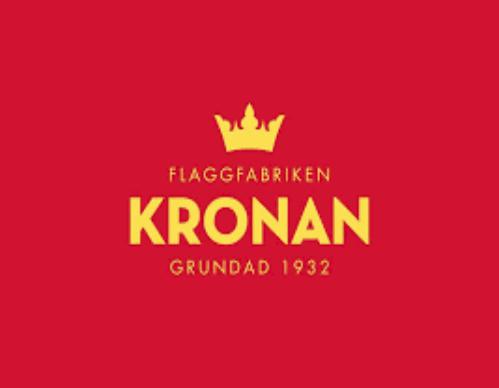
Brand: kronan
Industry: Others